Roberta Marrero

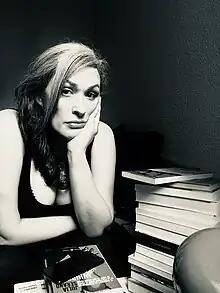
Marrero in 2020

Roberta Lucía Marrero Gutiérrez (2 March 1972 – 17 May 2024) was a Spanish artist, singer, and actress.